Stephen Sama

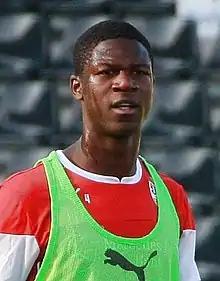
Sama in 2014

Stephen Sama (born 5 March 1993) is professional footballer who last played as a centre-back for Accrington Stanley. Born in Cameroon, he represented Germany at the youth international level. He is the current coach of MVPS United in the Baller League UK.